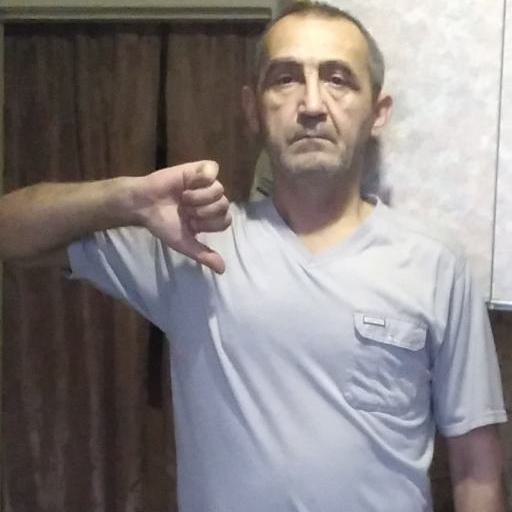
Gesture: dislike